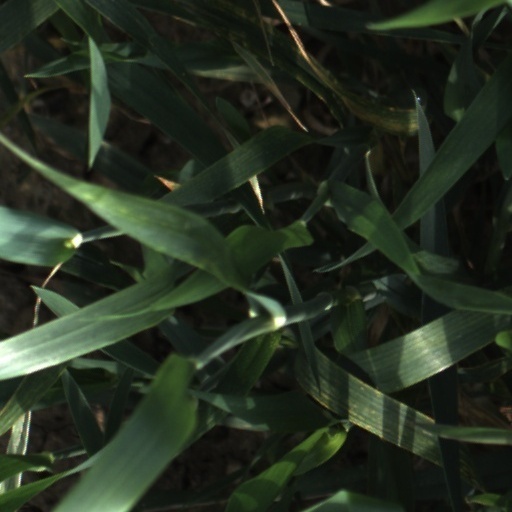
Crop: wheat